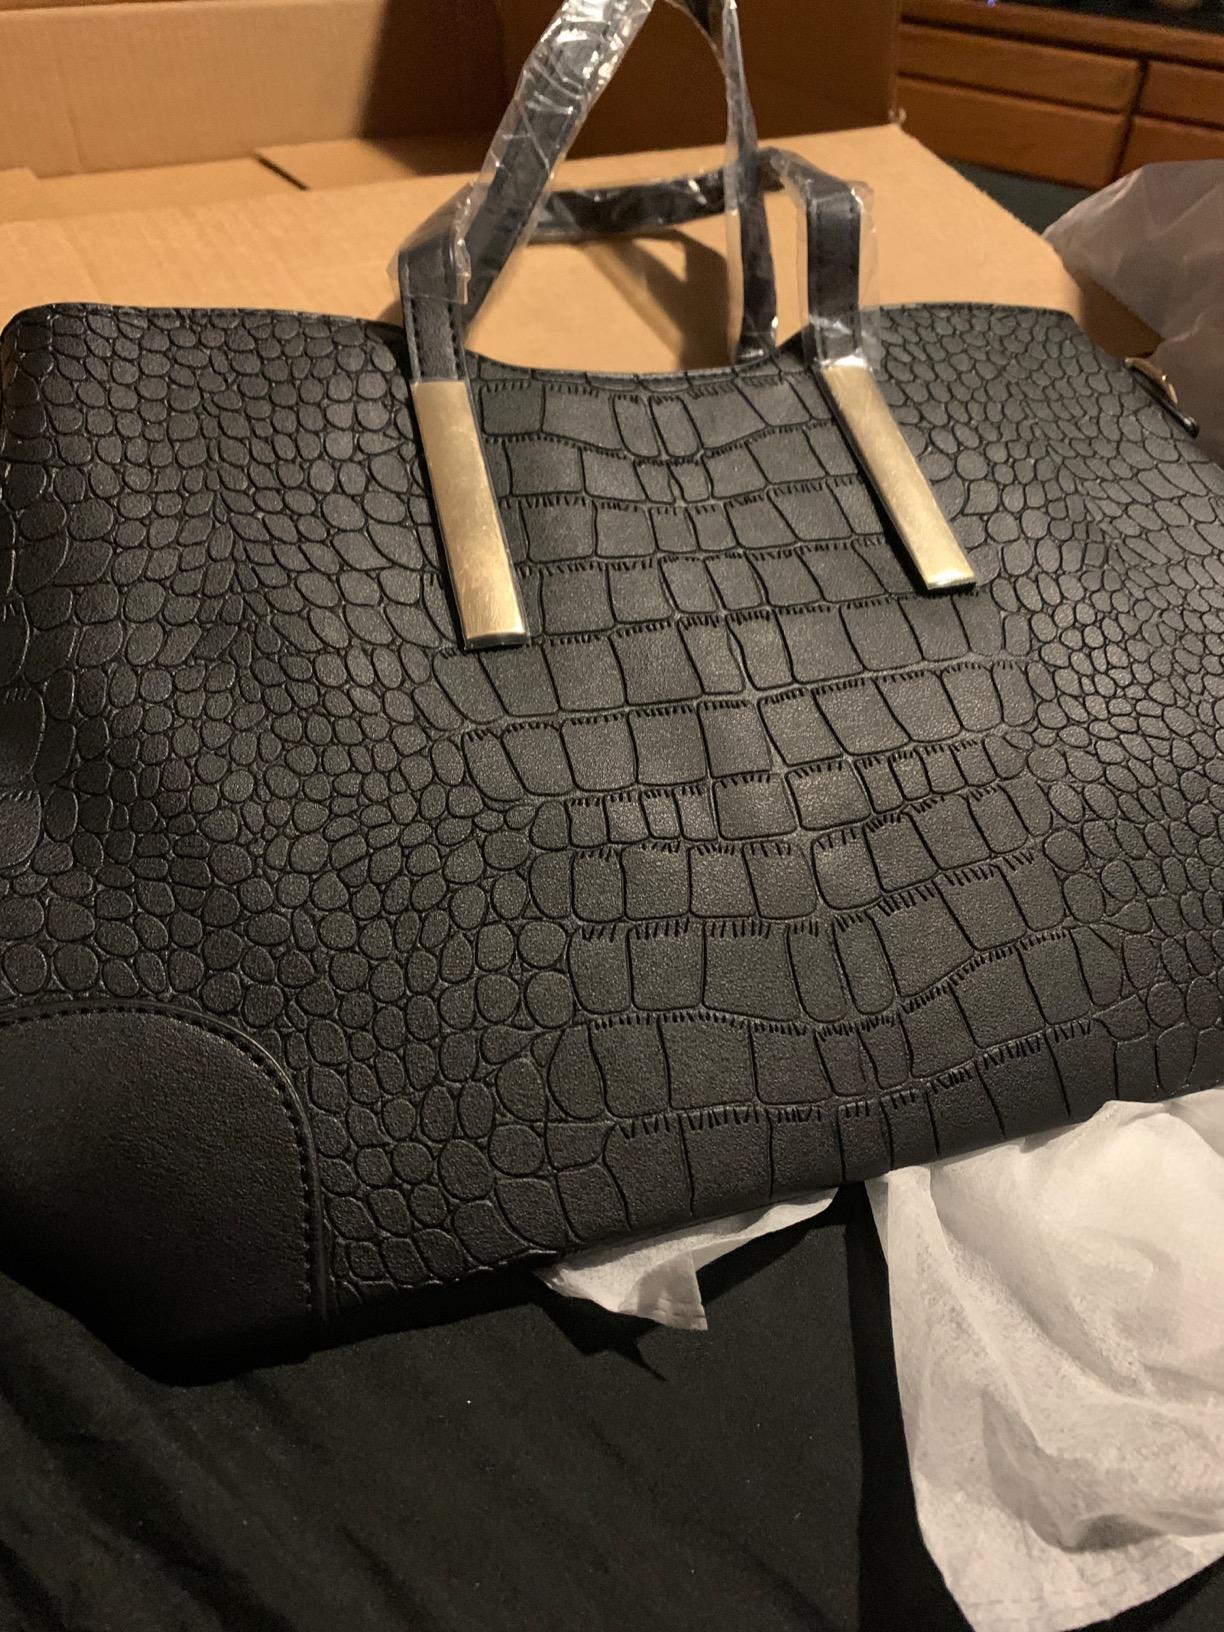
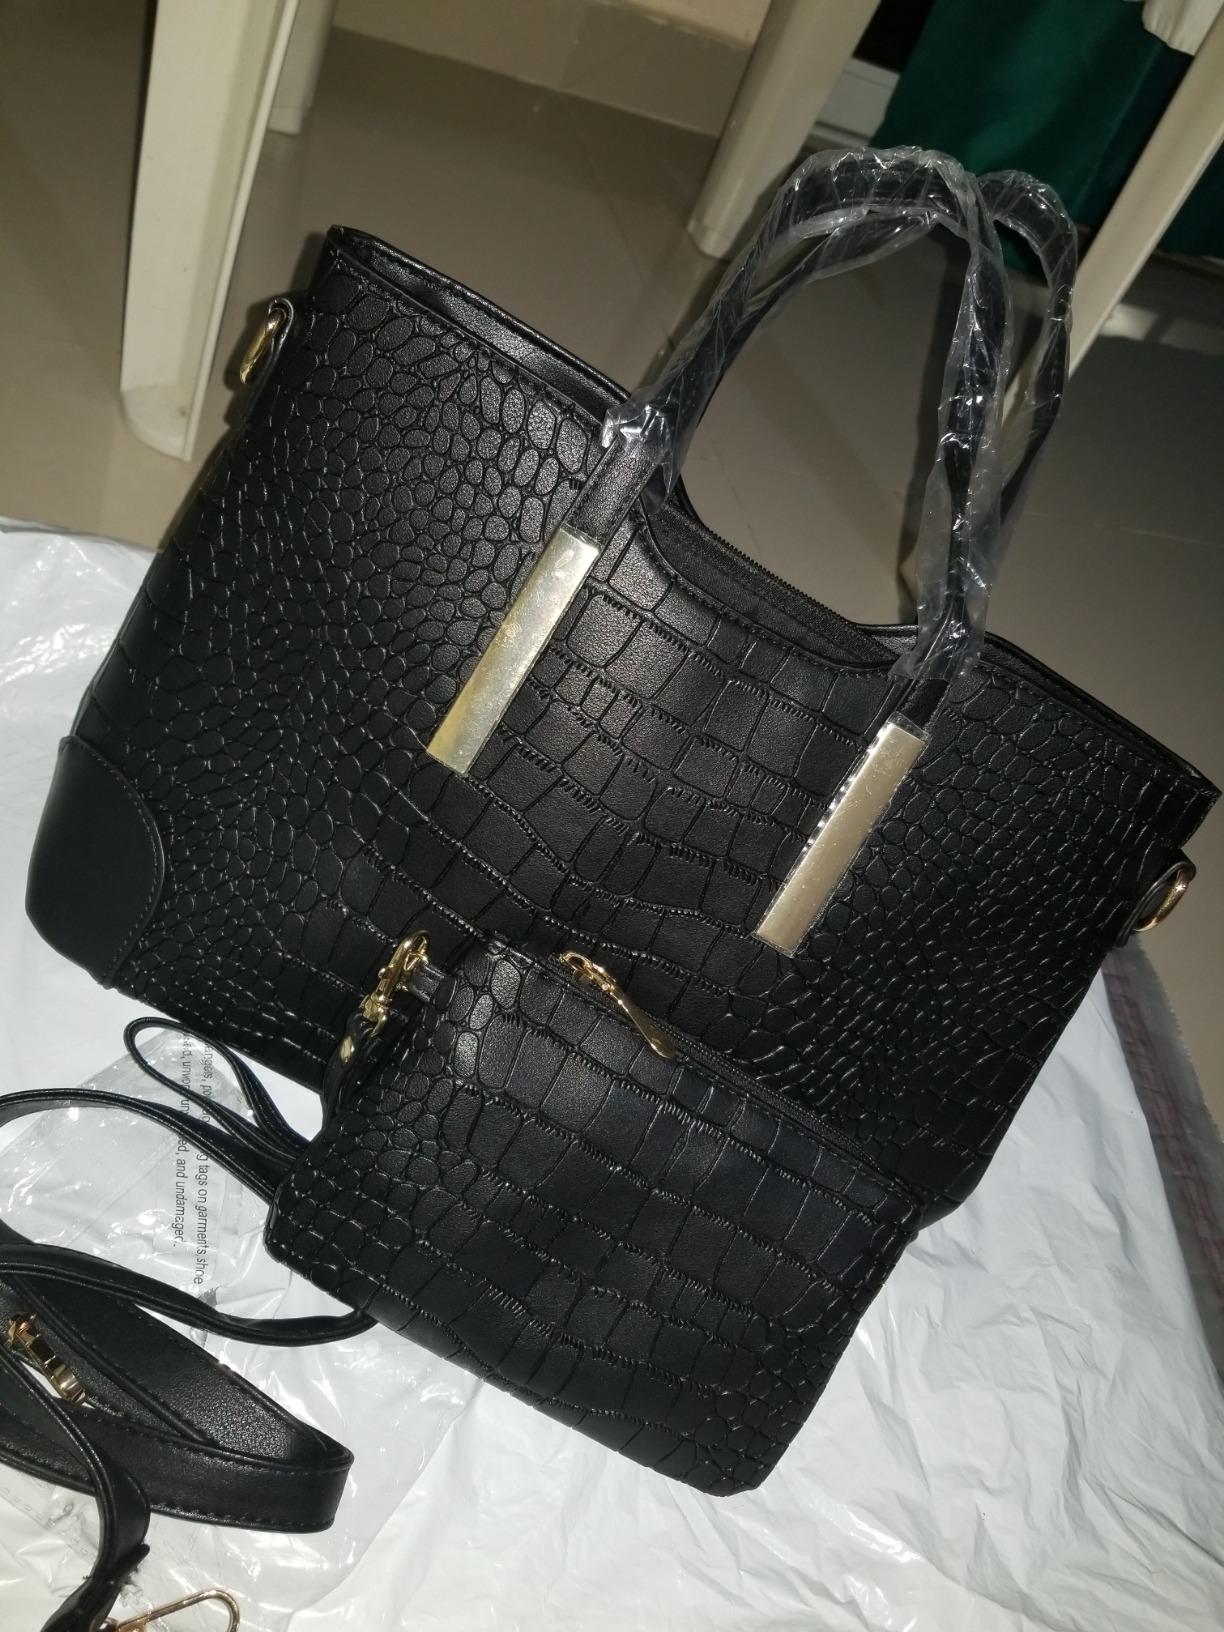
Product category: accessories_handbag
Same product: yes